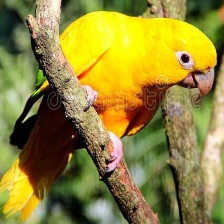
Species: GOLDEN PARAKEET
Scientific name: GUARUBA GUAROUBA